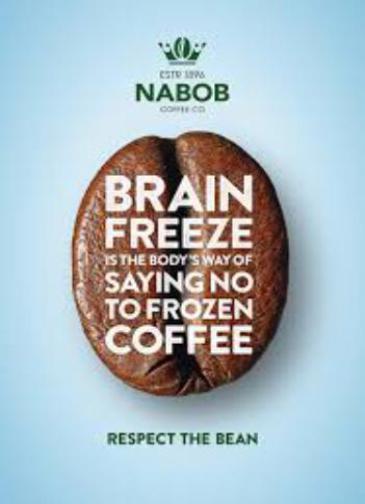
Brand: nabob
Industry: Food